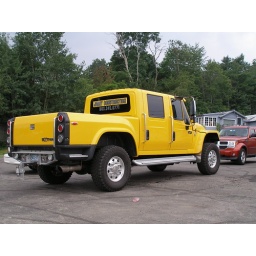
huge truck somewhere near Winnipesaukee lake